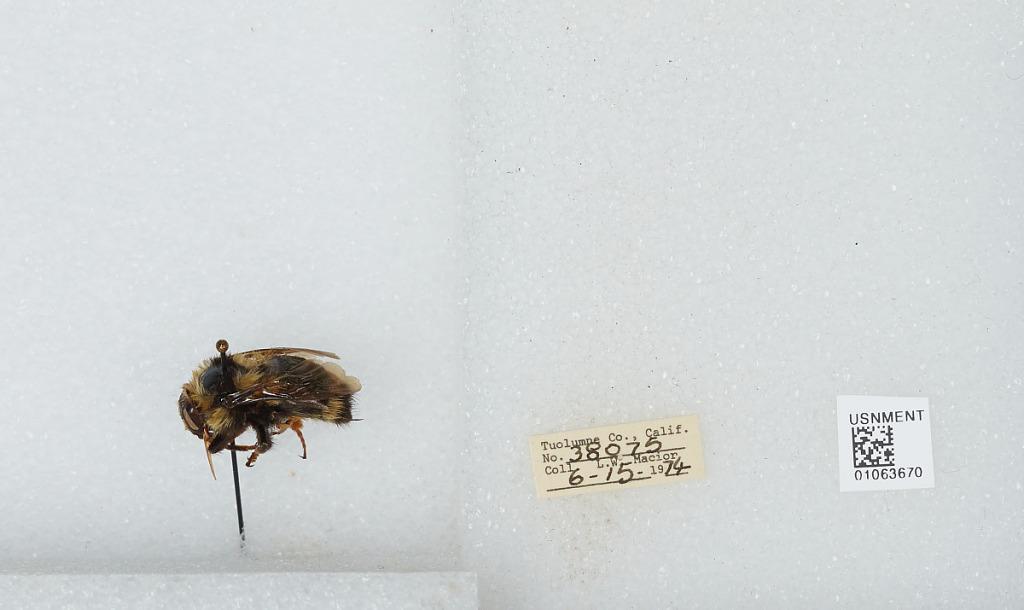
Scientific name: Bombus bifarius nearcticus
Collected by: L. Macior
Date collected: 1974-6-15
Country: United States
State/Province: California
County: Tuolumne
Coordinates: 38.02, -119.94